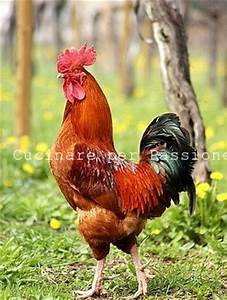
Label: chicken